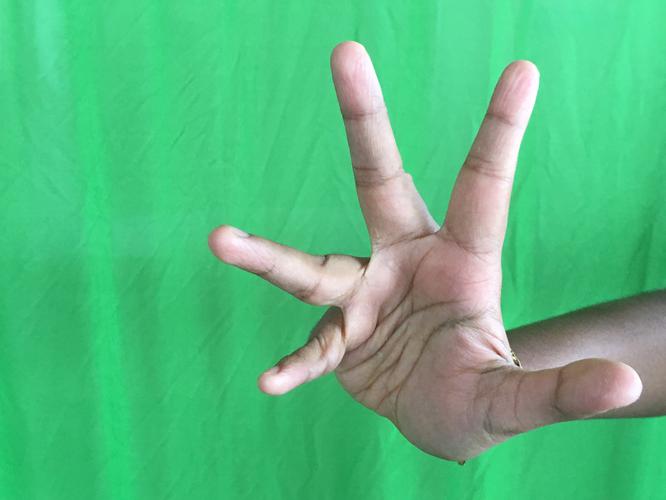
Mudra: Alapadmam
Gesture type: single_hand